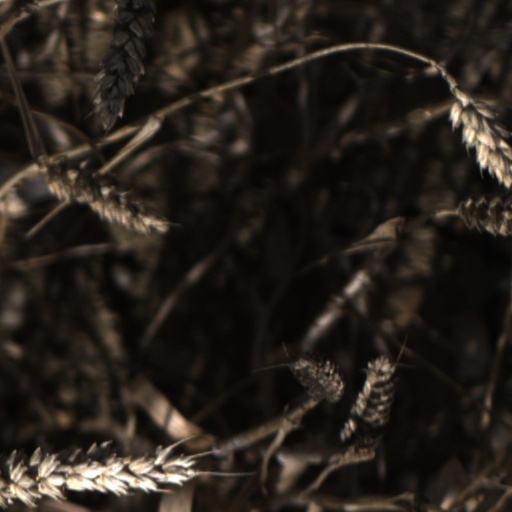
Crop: wheat